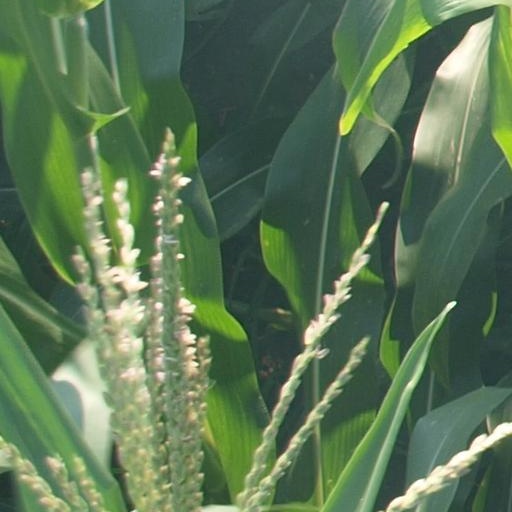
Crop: maize; corn